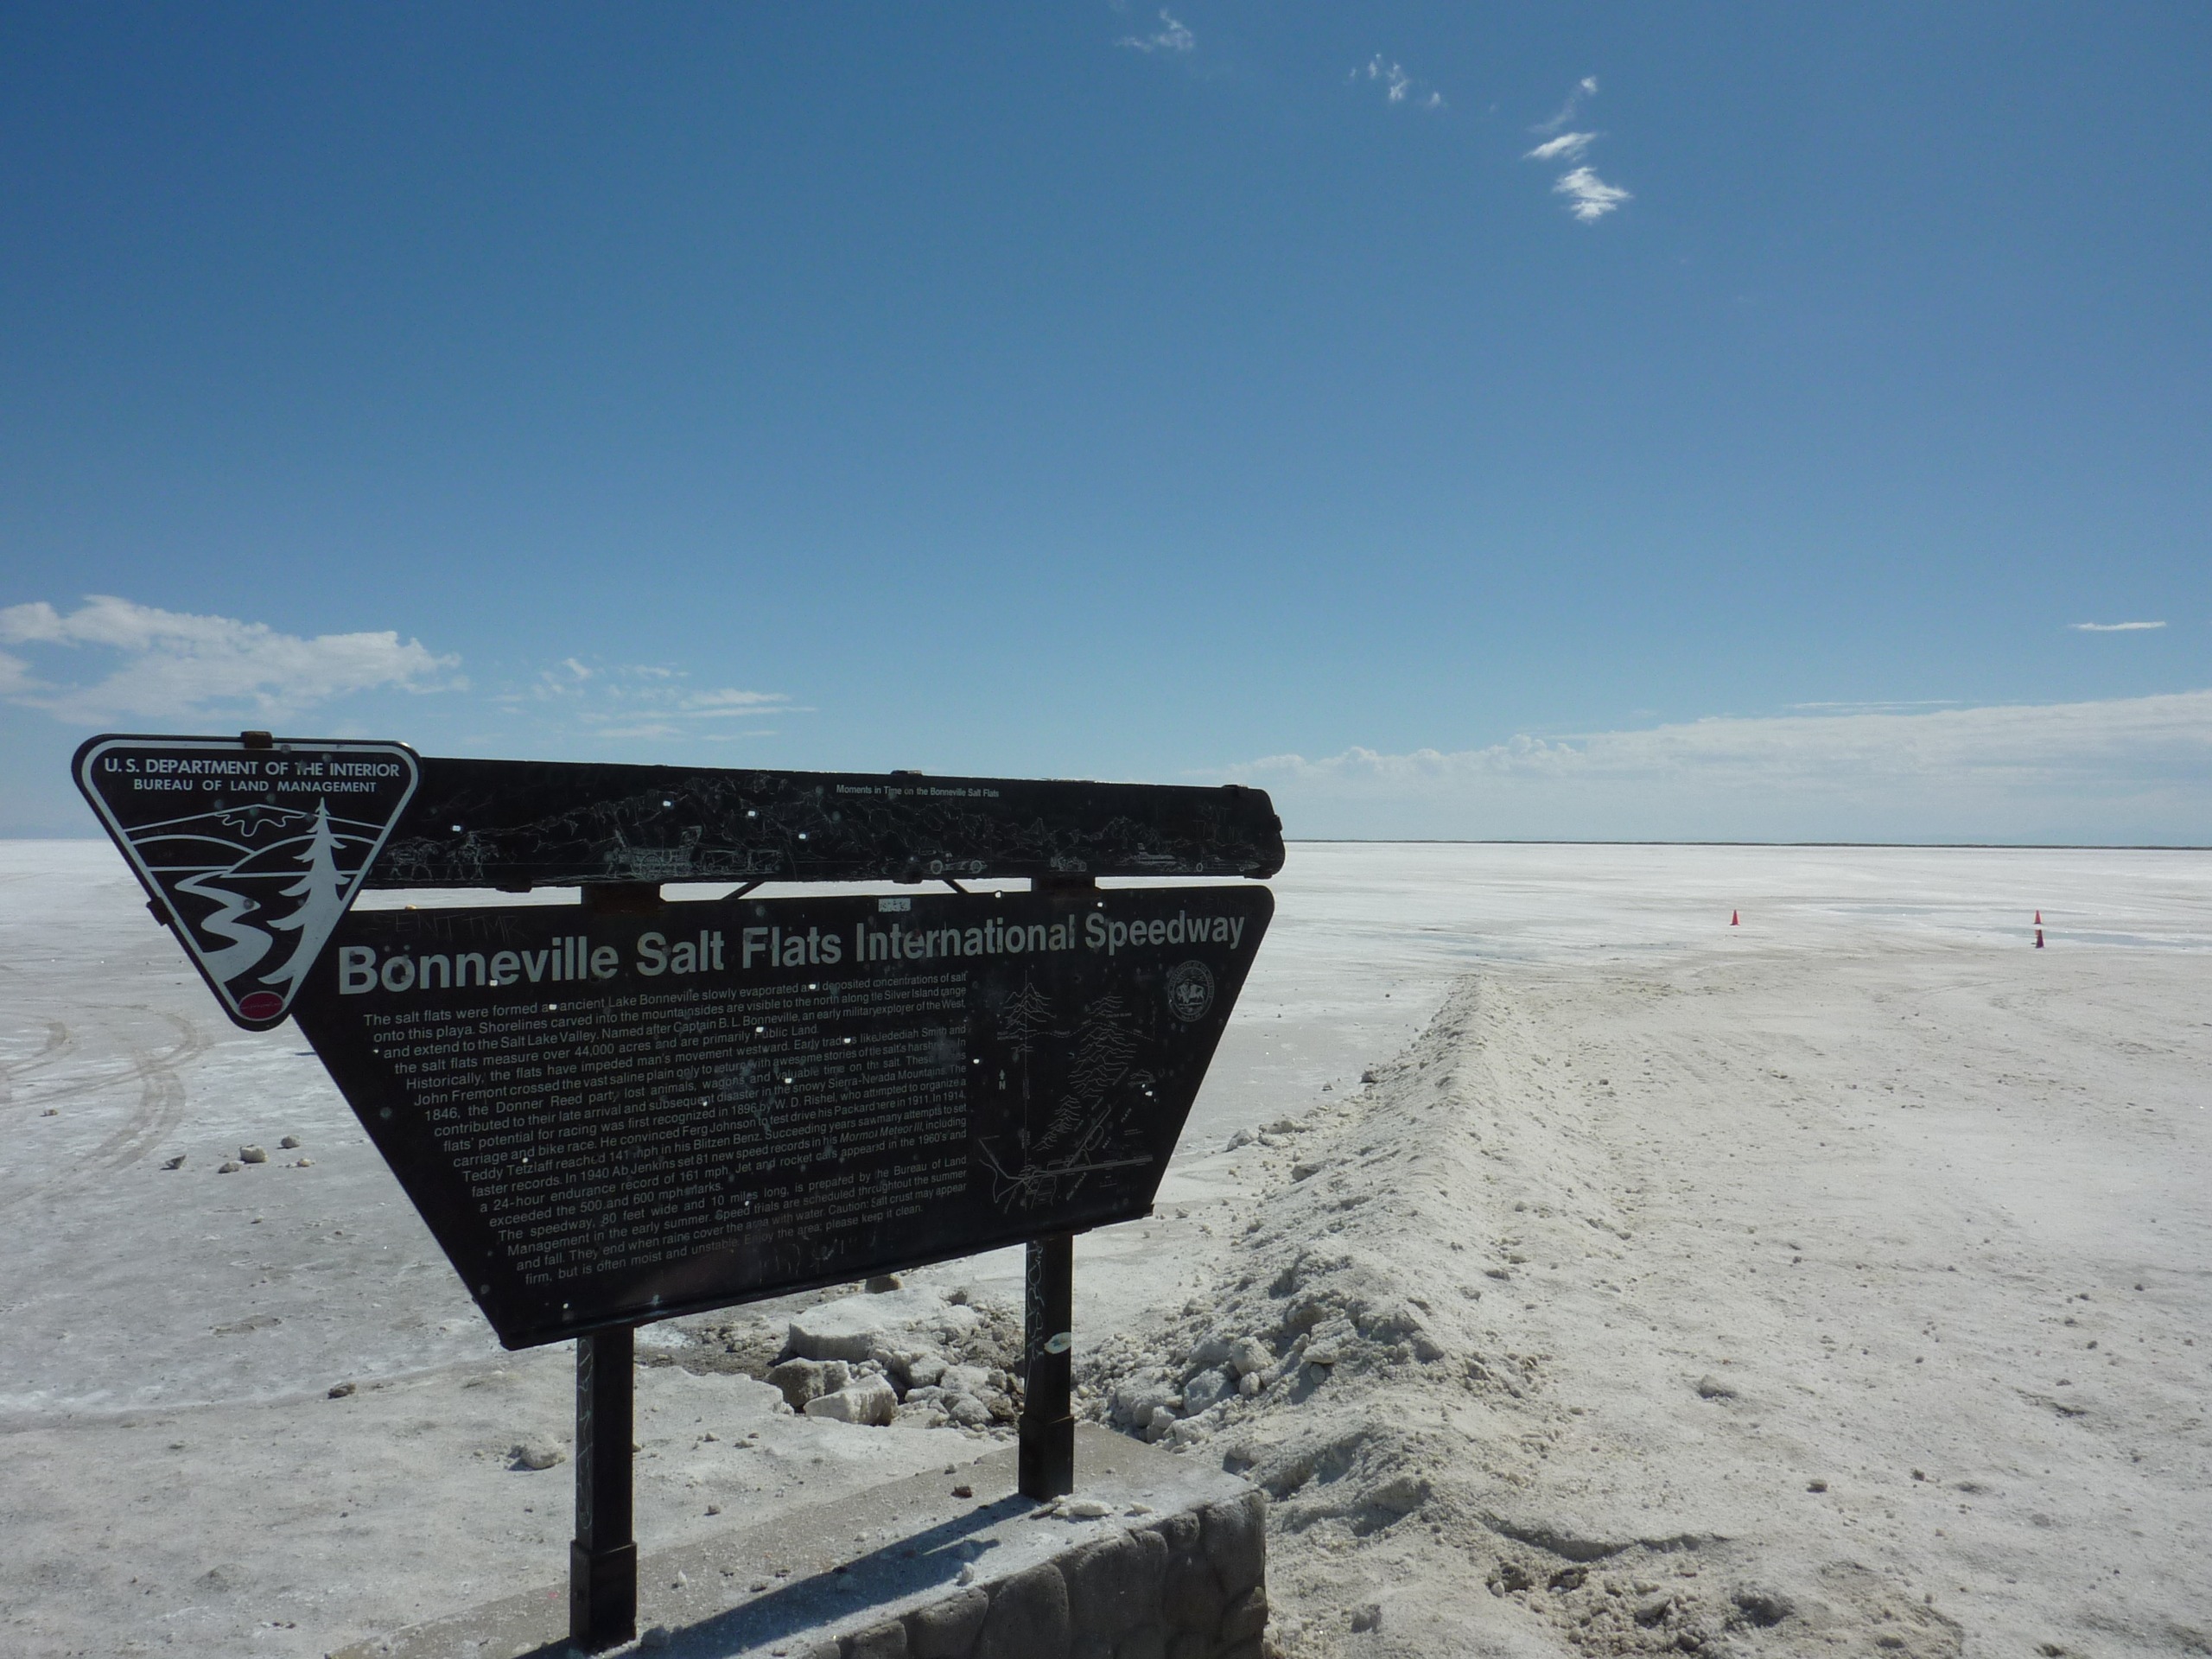
beach, sea, coast, sand, ocean, snow, road, white, desert, shore, wave, highway, wind, dry, vehicle, usa, bay, salt, body of water, race track, tom, salt lake, salt flats, speed record, bonneville flat